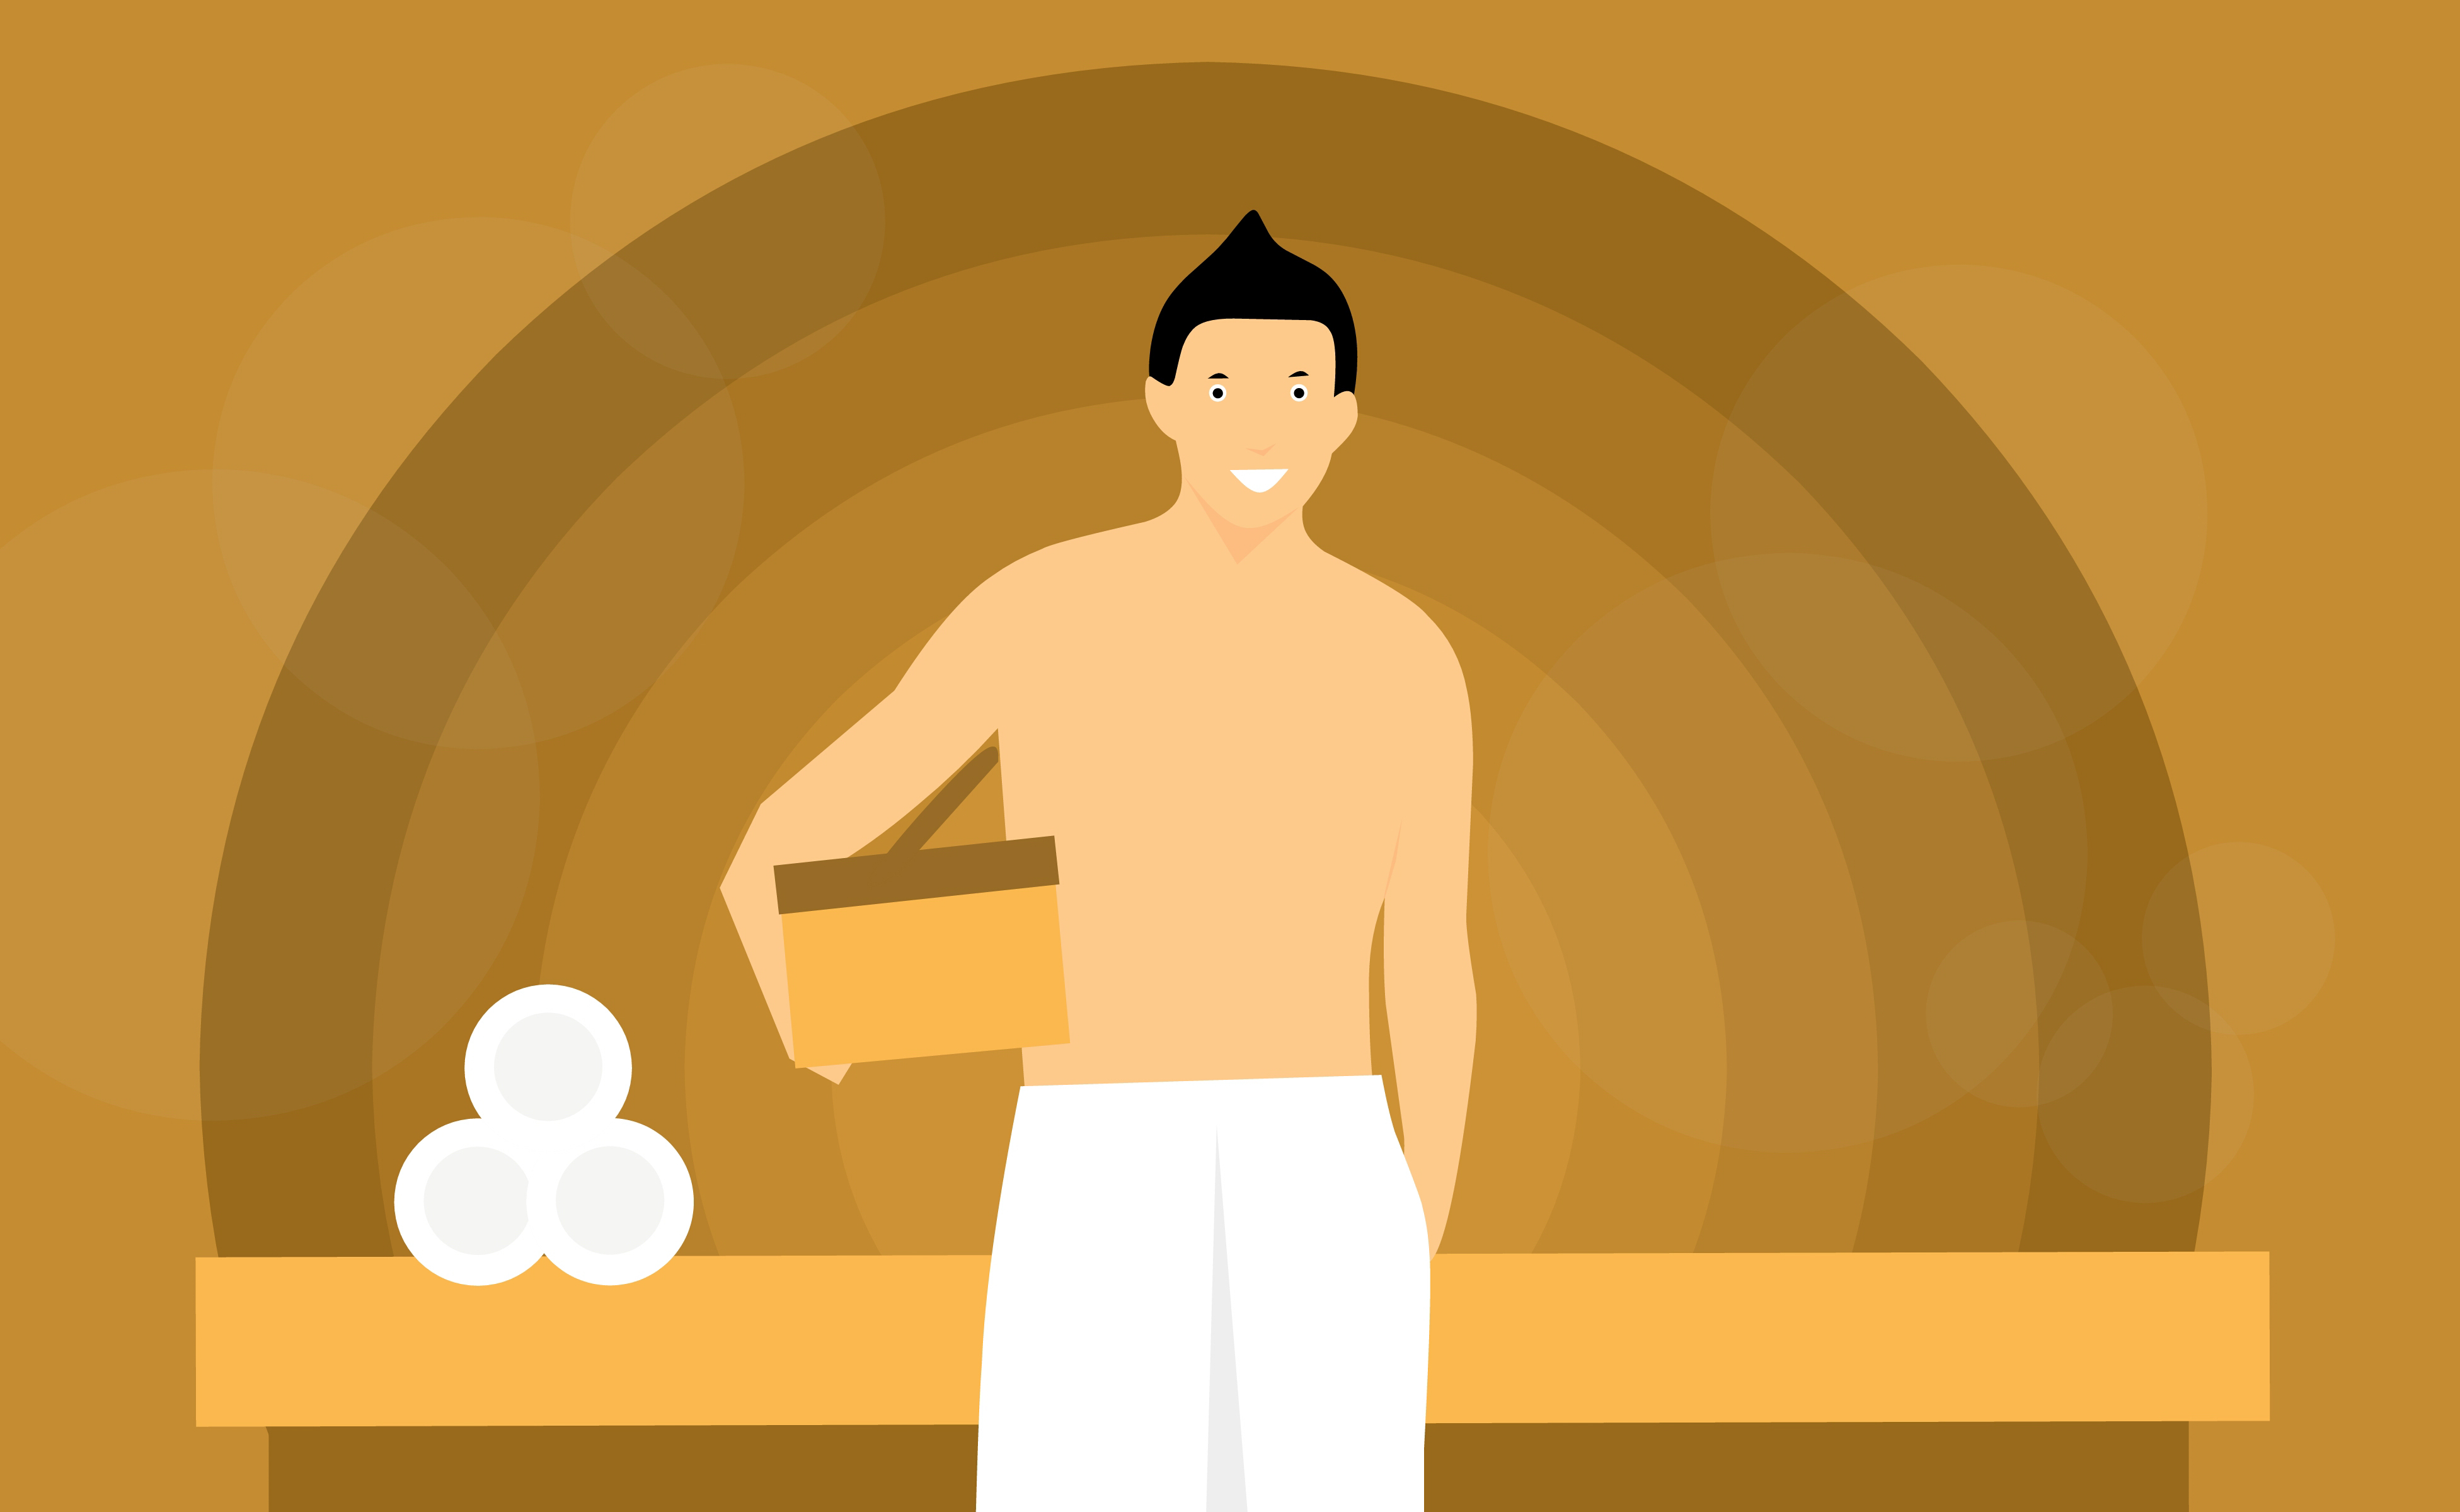
sauna, man, relaxing, towel, beauty, body, square, spa, flat, heat, sweat, relax, wellbeing, treatment, healthy, bath, resting, therapy, wood, cartoon, skin, resort, bench, hot, bathhouse, yellow, illustration, art, meditation, fictional character